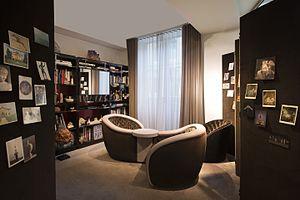
Nouvel écrin Lorenz Bäumer - Confident -19, place Vendôme, 75001 Paris
Lorenz Bäumer, né en 1965 à Washington, D.C., est un joaillier franco-allemand. Il est le fondateur de l'entreprise IDEAL, installée à Paris.